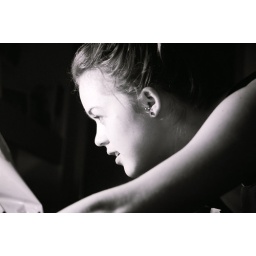
a stunning girl in black and in white